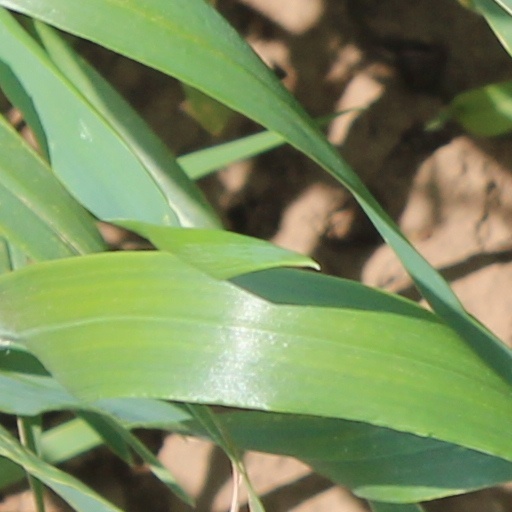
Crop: wheat